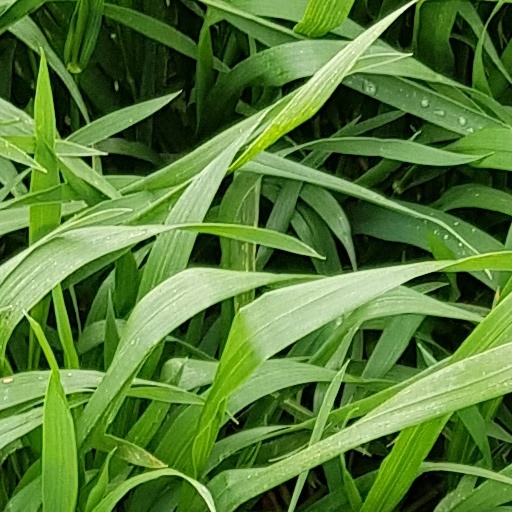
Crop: wheat